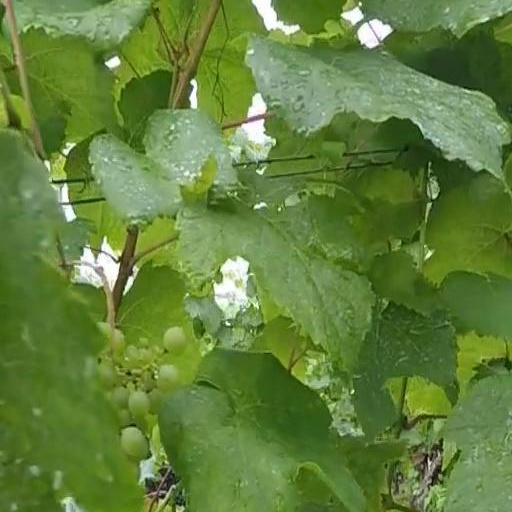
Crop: grape